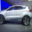
Label: automobile